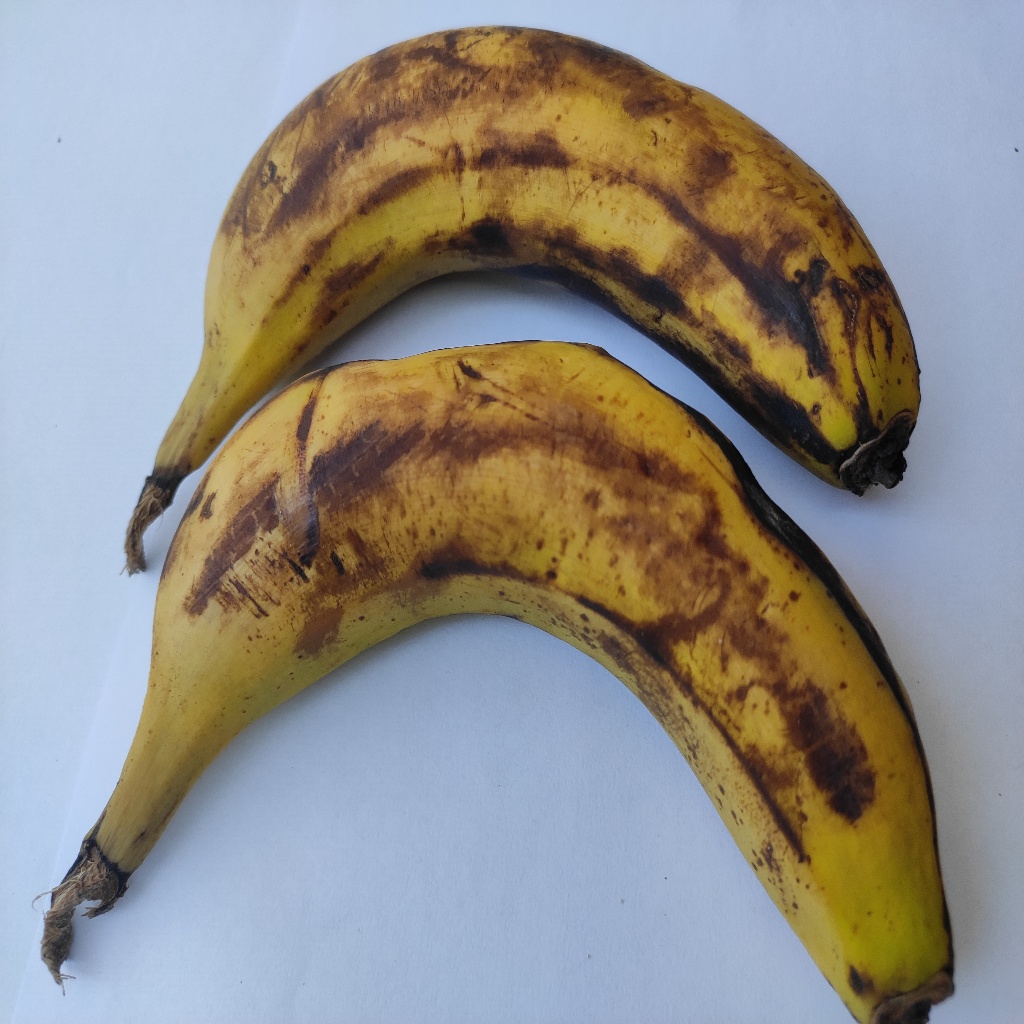
Crop: banana
Quality class: Defect